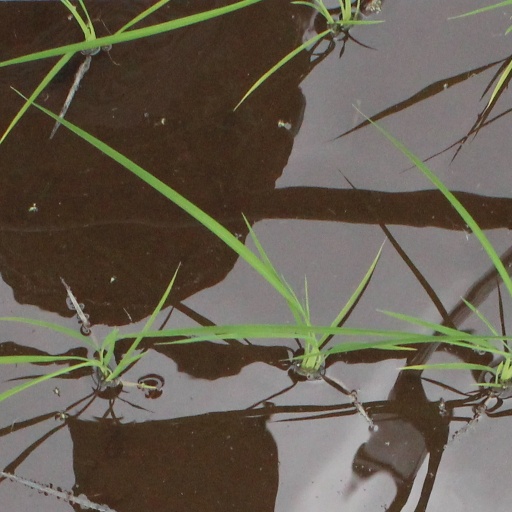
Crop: rice